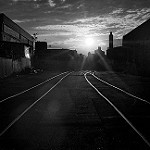
Label: street